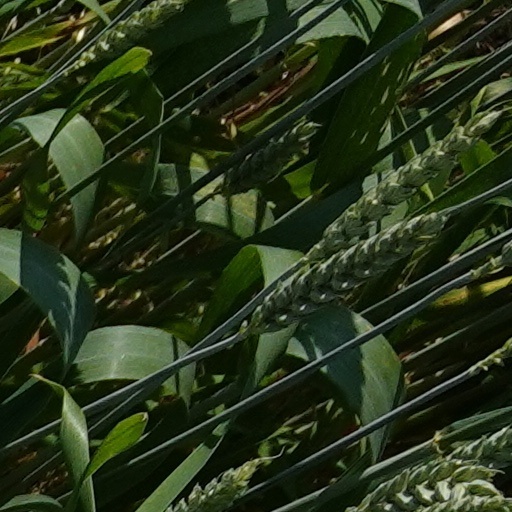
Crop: wheat